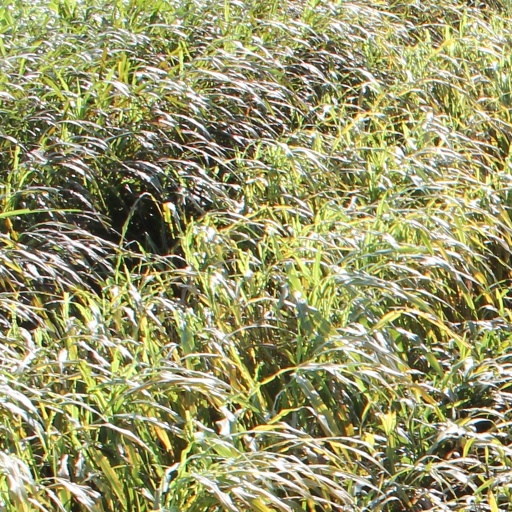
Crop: sorghum